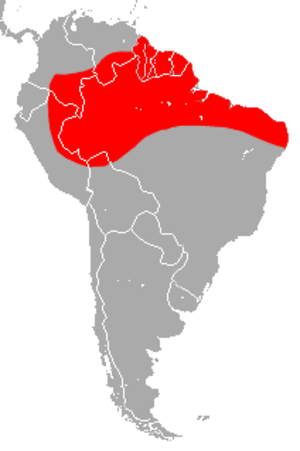
Cette liste commentée recense la mammalofaune en Guyane. Elle répertorie les espèces de mammifères guyanais actuels et celles qui ont été récemment classifiées comme éteintes. Cette liste comporte 250 espèces réparties en douze ordres et 43 familles, dont quatre sont « en danger », sept sont « vulnérables », cinq sont « quasi menacées » et 27 ont des « données insuffisantes » pour être classées.